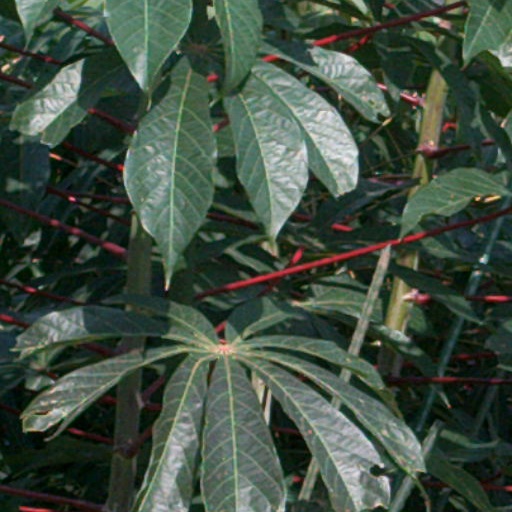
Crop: cassava